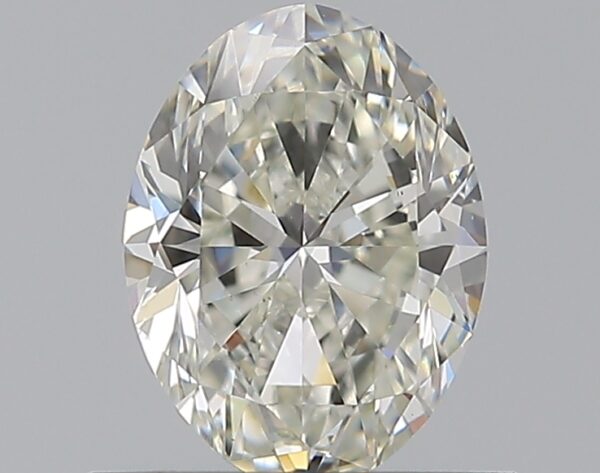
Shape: oval
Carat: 0.7
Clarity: VS2
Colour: J
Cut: EX
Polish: EX
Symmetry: VG
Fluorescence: F
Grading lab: GIA
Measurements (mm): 6.63 x 4.94 x 3.16